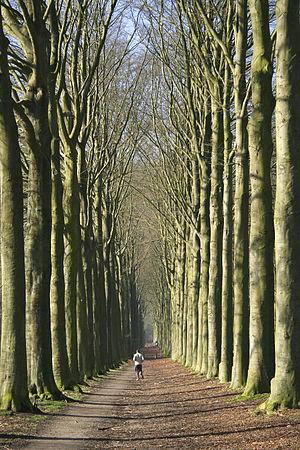
Hêtre commun (Fagus sylvatica) Position exacte